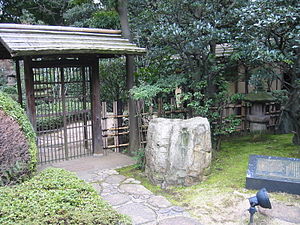
Roji / Tehavens- og tehyttens arkitektur
Indgangsport mellem den indre- og ydre tehave
Roji eller chaniwa er en af de japanske havetyper, der på dansk hedder 'tehaven'.